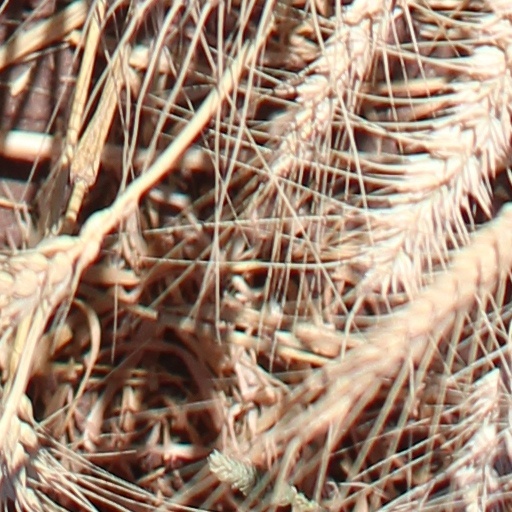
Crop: wheat